2009 Sun Bowl

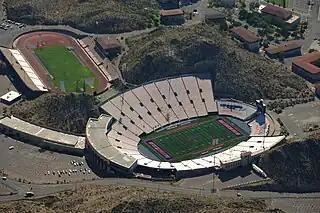
An aerial view of a stadium with blue end zones that appears build into the hills around it. There is a separate track field with seats above and to the left of the stadium.

By contract, the Sun Bowl Association—which produced the game—possessed the third pick from the Pacific-10 Conference. With that pick, the Sun Bowl selected Stanford over Oregon State, as both teams had been in a three-way tie for second place in the conference with Arizona (whom the Holiday Bowl selected with the second pick from the Pac-10).